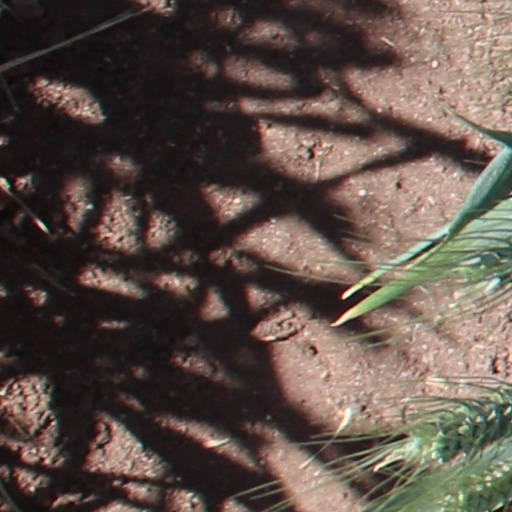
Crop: wheat